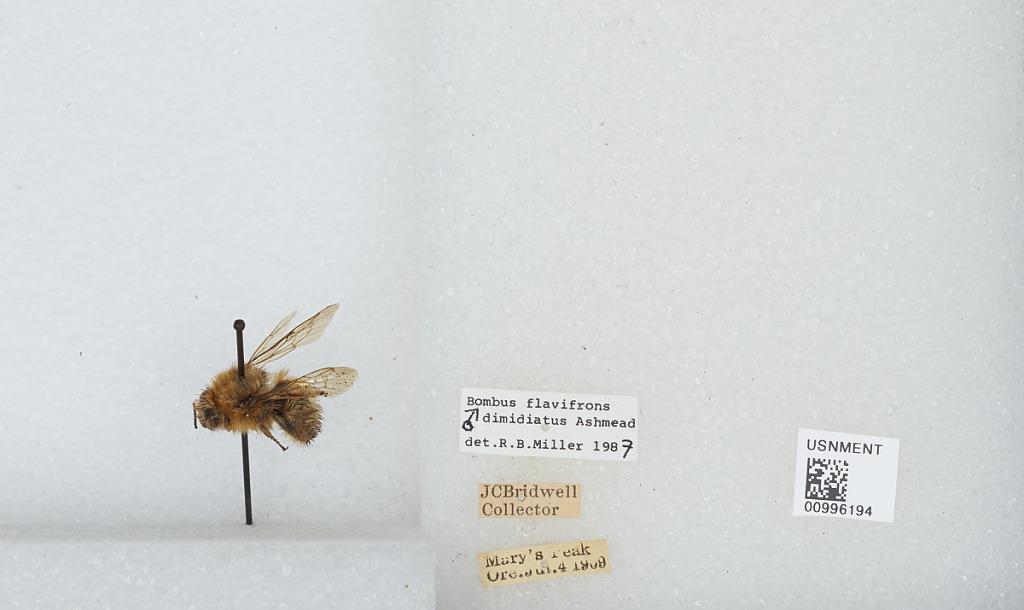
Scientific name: Bombus (Pyrobombus) flavifrons Cresson
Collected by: J. Bridwell
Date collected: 1909-7-4
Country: United States
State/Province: Oregon
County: Benton
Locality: Marys Peak
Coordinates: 44.5044, -123.552
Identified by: Miller, R. B.